Wolf Schneider

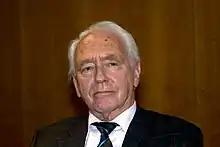
Schneider in 2010

Wolf Dietrich Schneider (7 May 1925 – 11 November 2022) was a German journalist, author, and language critic. After World War II, he learned journalism on the job with "Die Neue Zeitung", a newspaper published by the US military government. He later worked as a correspondent in Washington for the "Süddeutsche Zeitung", then as editor-in-chief and from 1969 manager of the publishing house of "Stern". He moved to the Springer Press in 1971. From 1979 to 1995, he was the first director of a school for journalists in Hamburg, shaping generations of journalists. He wrote many publications about the German language, becoming an authority. He promoted a concise style, and opposed anglicisms and the German orthography reform.